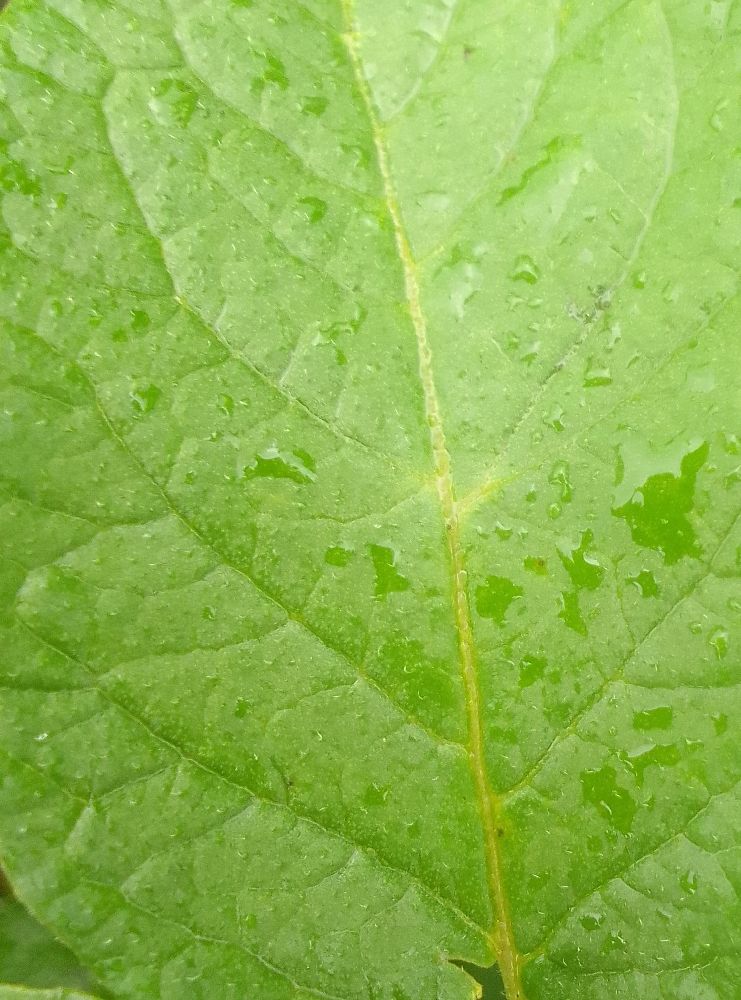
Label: Healthy